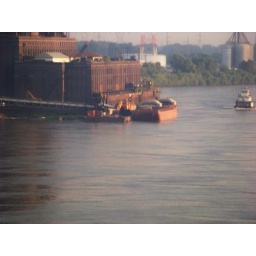
Caught when the train crossed a bridge in St. Louis.